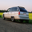
Label: automobile